University of Houston

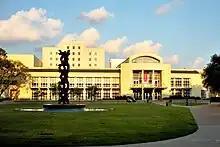
M.D. Anderson Library is the general collection library of the university

The university offers over 310-degree programs. With final approval of a PhD in Communication Sciences and Disorders, a Doctorate in Nursing Practice, and a Doctorate in Medicine, university offers 51 doctoral degrees including three professional doctorate degrees in law, optometry, medicine and pharmacy.